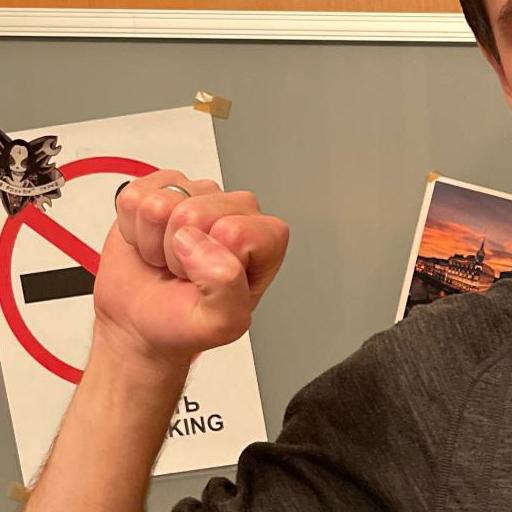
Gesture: fist